Ballycumber

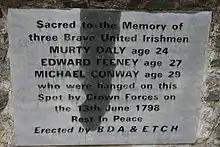
1798 rebellion memorial on the roadside

The M6 motorway connecting Dublin and Galway is a ten-minute drive away. Bus Éireann runs an hourly schedule from Moate and Tullamore with buses going to Galway, Dublin, Waterford, and Belfast. Iarnód Éireann run a train from Dublin to Galway every second hour from Clara train station. Ballycumber station opened on 1 March 1862 and closed on 17 June 1963.